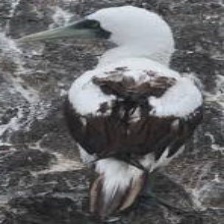
Species: ABBOTTS BOOBY
Scientific name: PAPASULA ABBOTTI